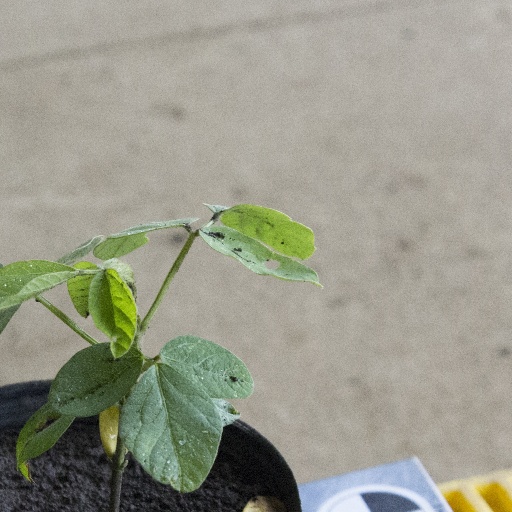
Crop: soybean